Roboexotica

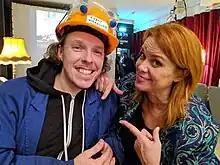
Johannes Grenzfurthner and Chase Masterson at Roboexotica, November 2018

Bre Pettis got inspired during an art residency in Vienna with Johannes Grenzfurthner/monochrom in 2007, when he wanted to create a robot that could print shot glasses for Roboexotica and did research about the RepRap project at the Vienna hackerspace Metalab. Shot glasses remained a theme throughout the history of MakerBot.